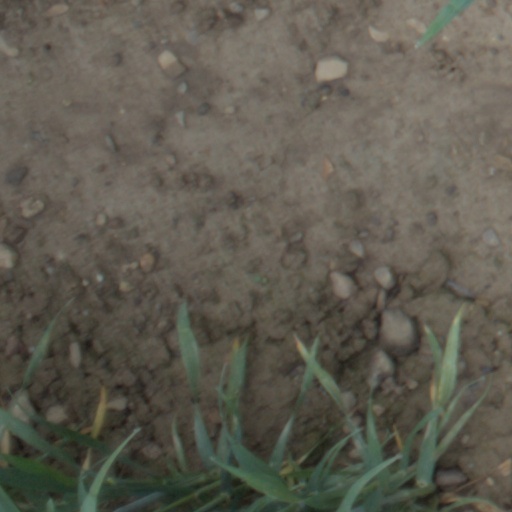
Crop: wheat